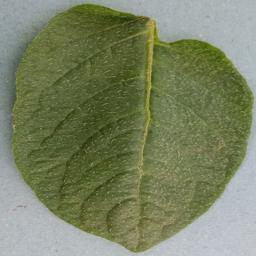
Etiqueta: Sana